Jere Allen

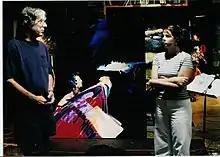
Jere Allen in his Oxford, Mississippi, studio, 2001.

His work can be found at the Huntsville Museum of Art and Mobile Museum of Art, both of which are in Alabama. They can also be found at the Meridian Museum of Art, Mississippi, and Coos Art Museum, in Coos Bay, Oregon.